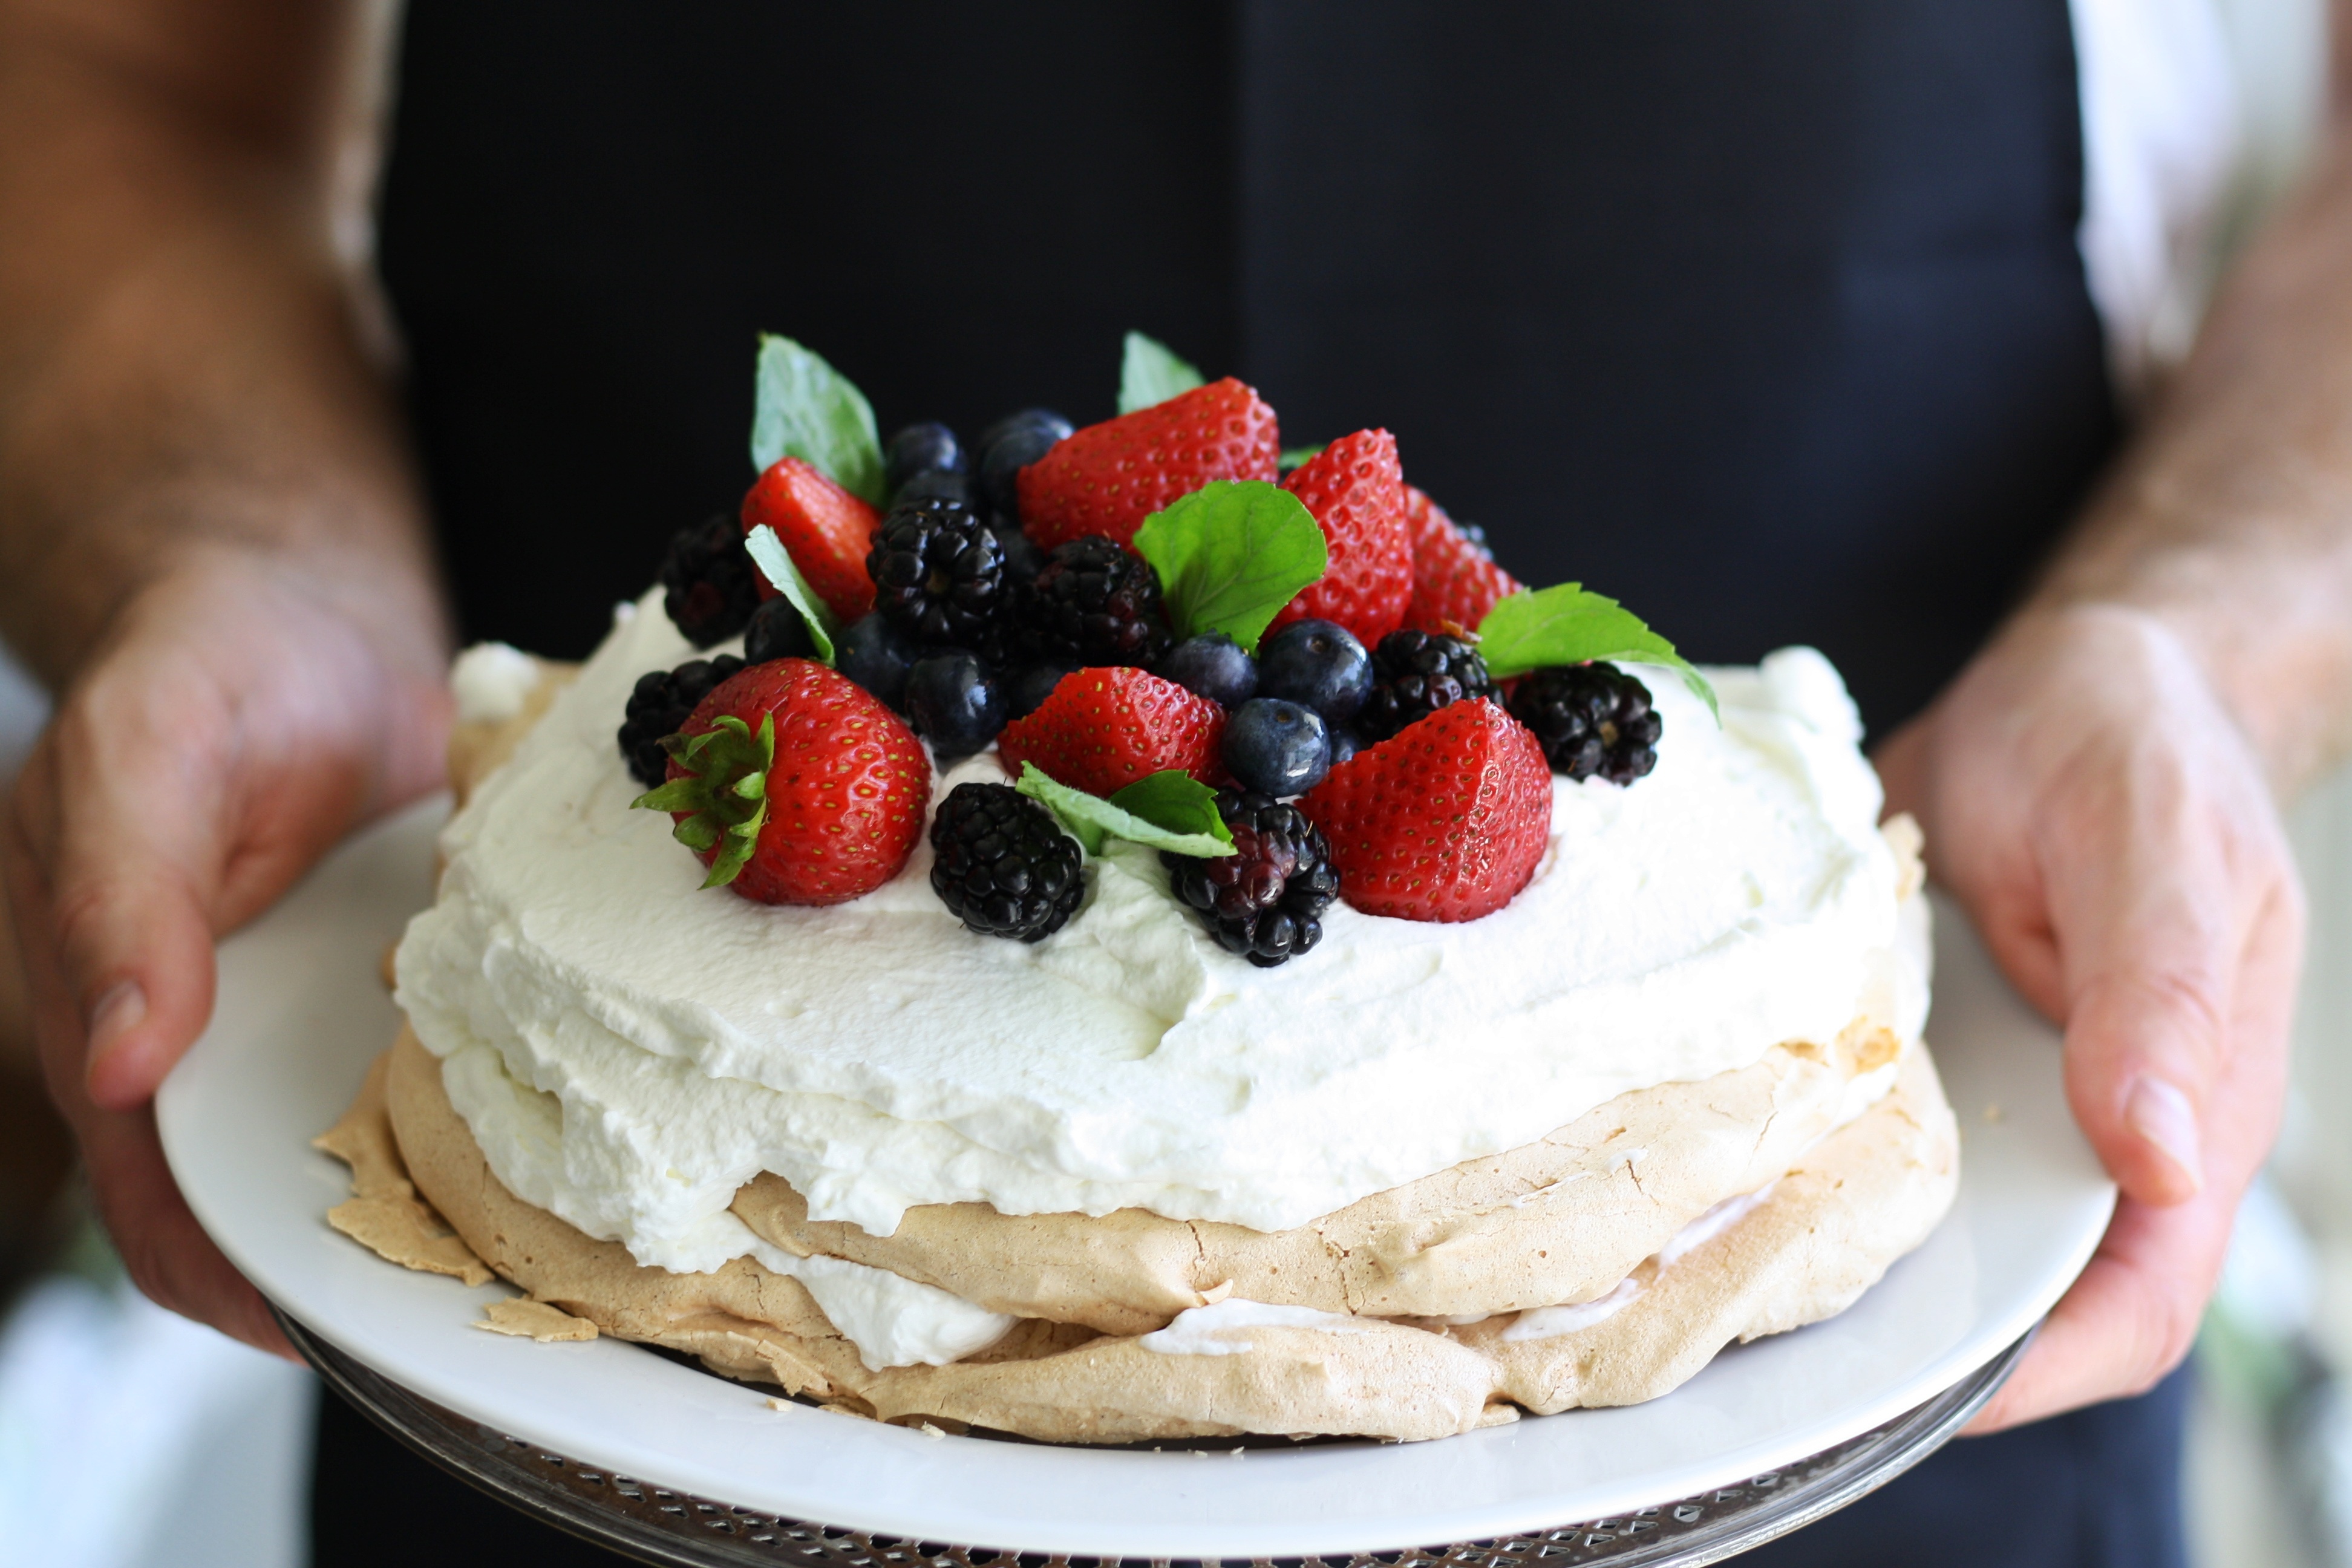
fruit, sweet, summer, dish, meal, food, cooking, produce, plate, fresh, breakfast, gourmet, dessert, cuisine, cream, delicious, cake, homemade, dairy product, pie, pastry, bakery, mint, strawberry, whipped cream, berries, icing, spatula, hands, blueberries, tasty, strawberries, crispy, traditional, yummy, meringue, blackberries, flavor, crunch, mixed berries, pavlova, cornflour, man holding